Palmdale, California

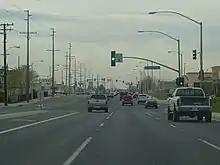
Central Palmdale looking north along 10th Street West toward Rancho Vista Boulevard

The 1980s and 1990s were the decades that started to define the two Antelope Valley cities. Affordable housing in the area caused a dramatic spike in the population. The city, like its northern neighbor Lancaster, became a bedroom community for those employed in Los Angeles. In 1980, Palmdale's population was 12,227.